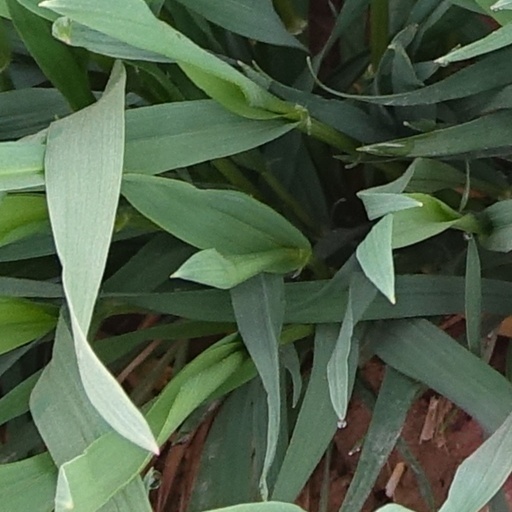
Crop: wheat